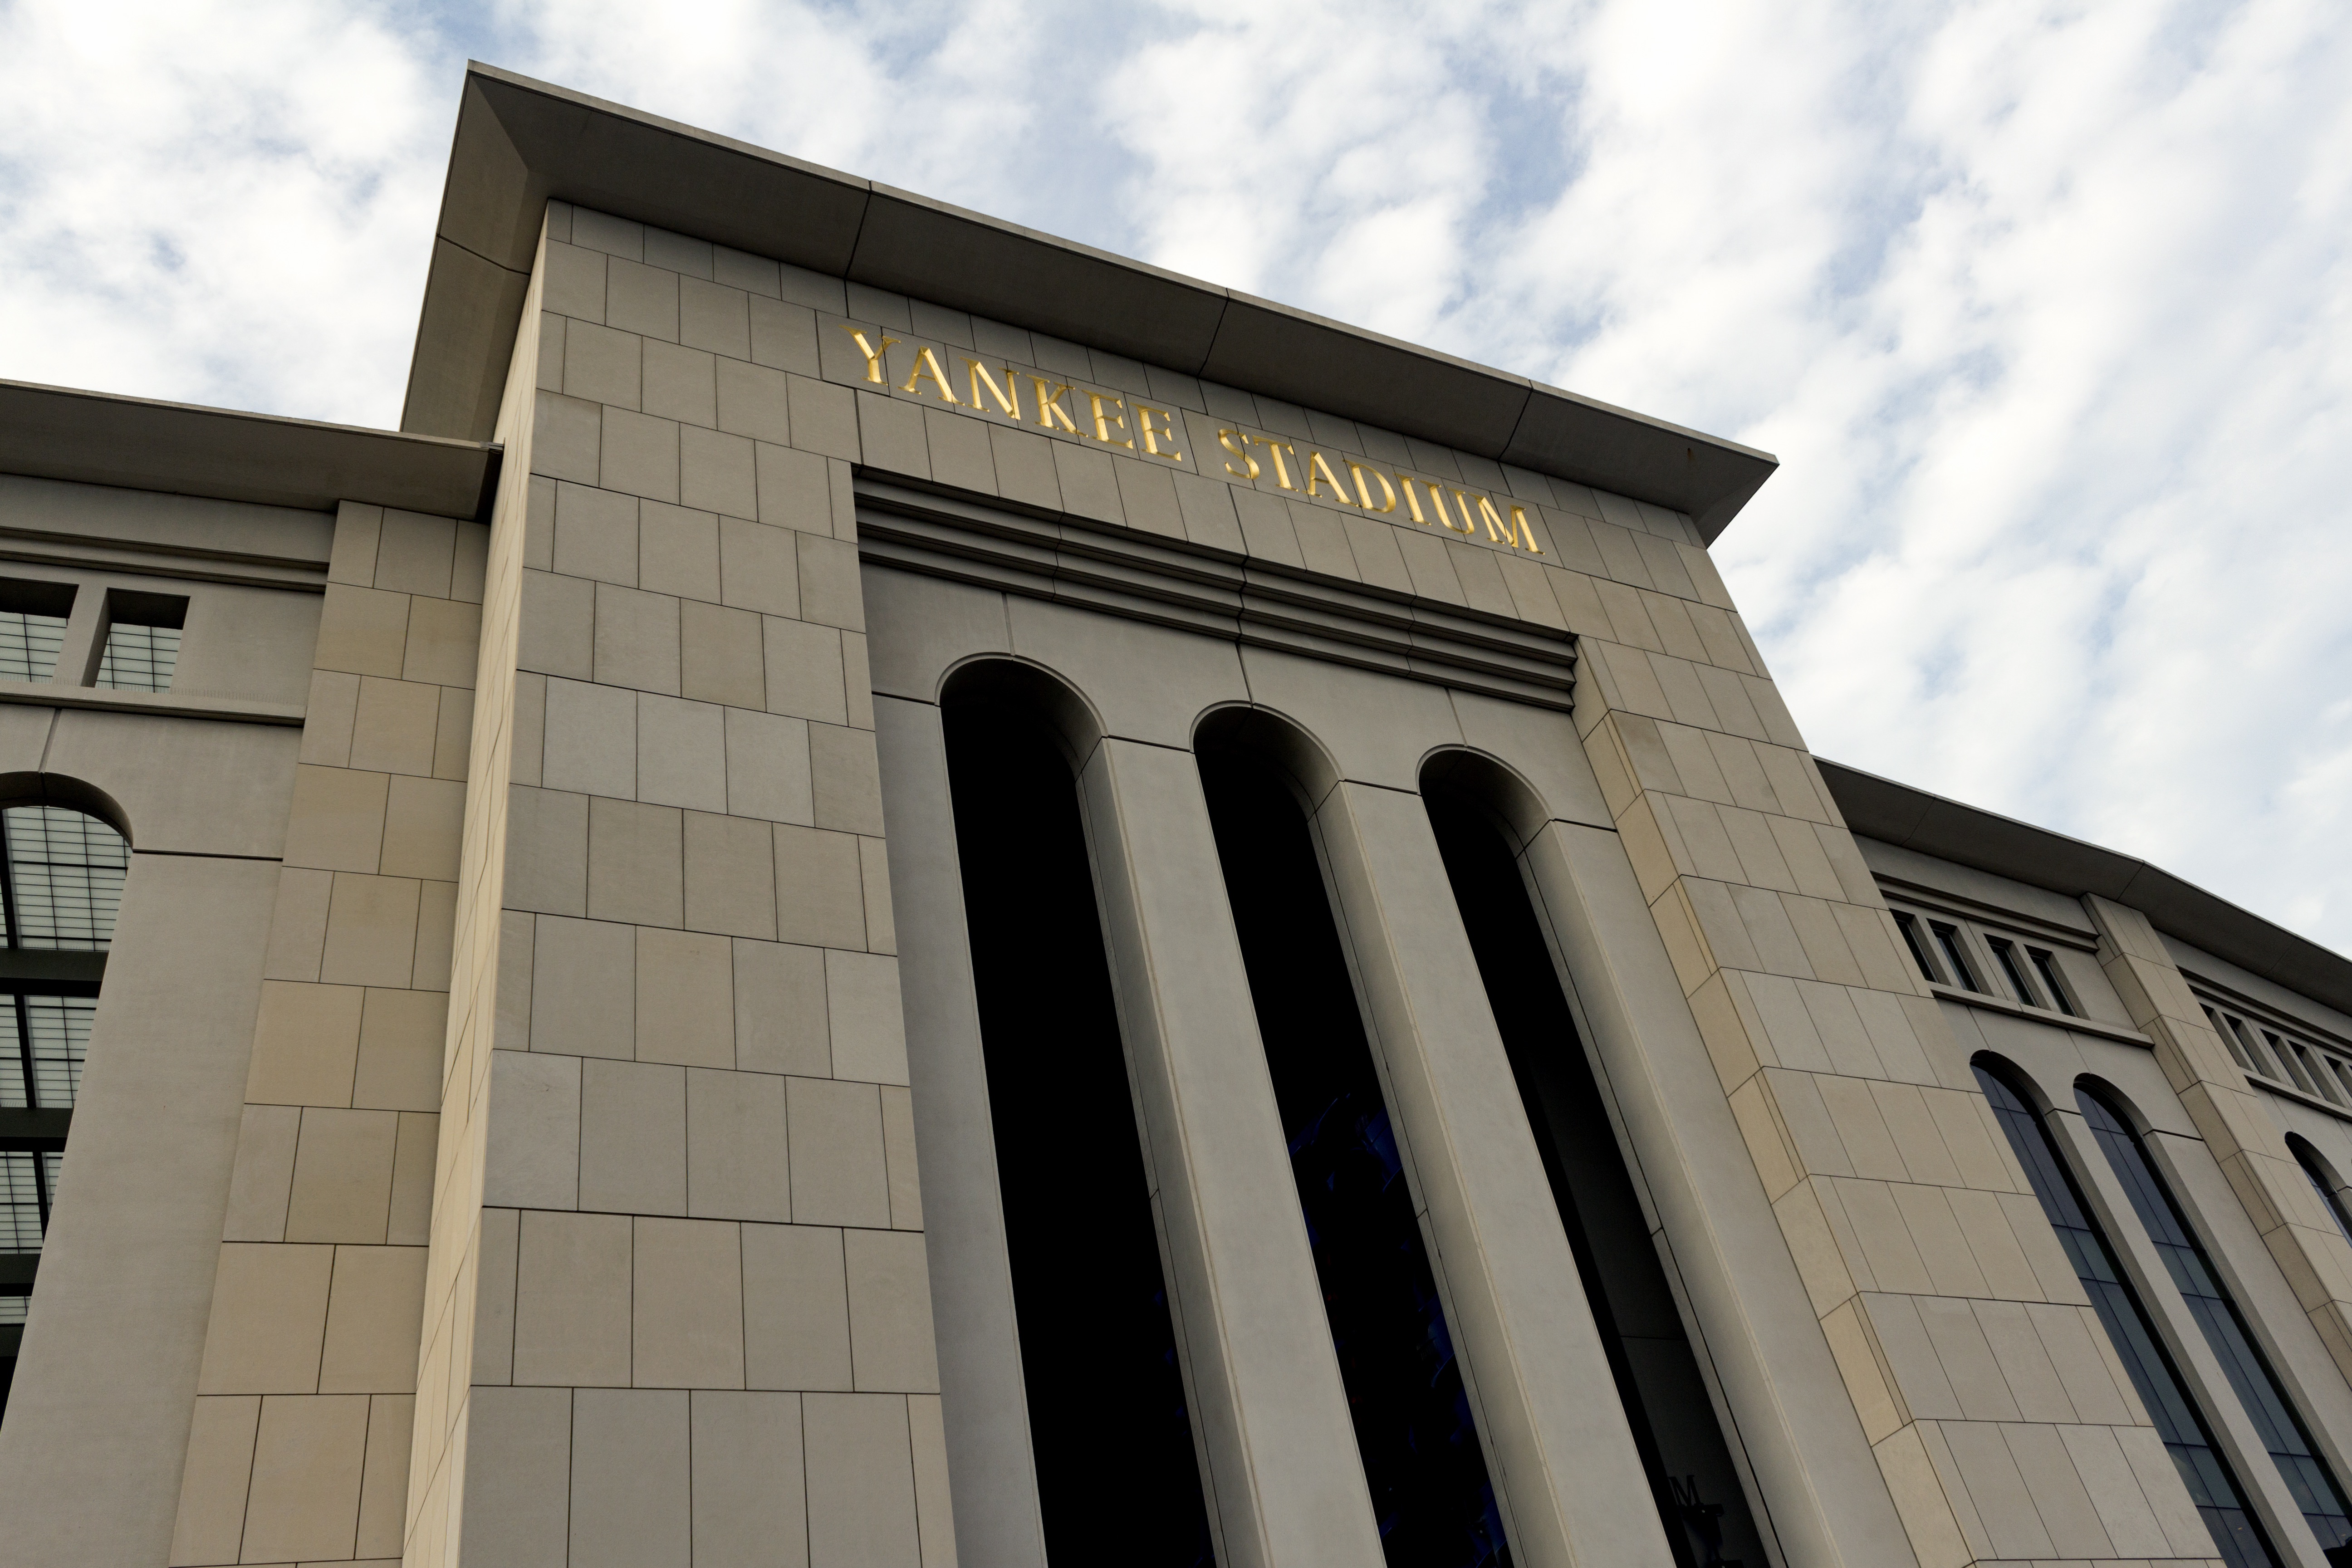
architecture, structure, building, downtown, landmark, facade, brutalist architecture